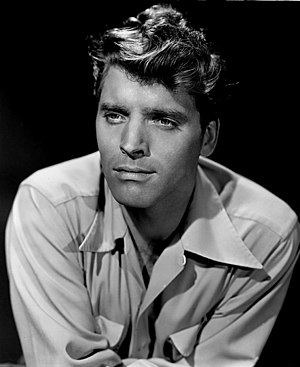
Døde i 1994 / Oktober
Døde i 1994 er en liste over notable personer, der er afgået ved døden i 1994.